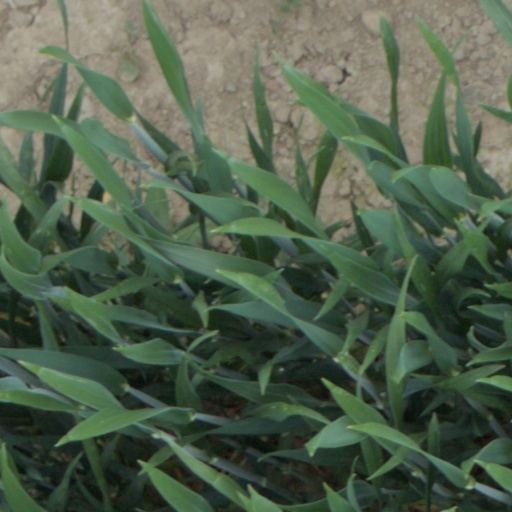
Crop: wheat